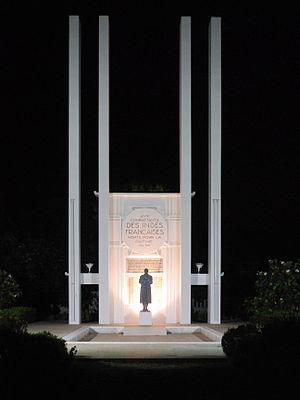
Le monument aux morts pour la France, Pondichéry
Pondichéry ou Puducherry est une ville du Sud-Est de l'Inde, capitale du territoire de Pondichéry et principale ville du district de Pondichéry, enclavée au Tamil Nadu.